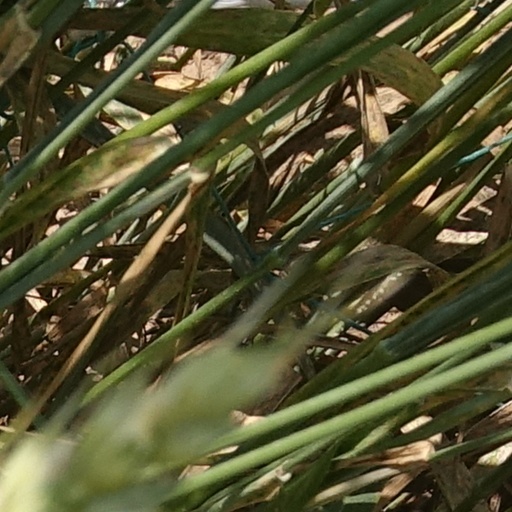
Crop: wheat